List of Speed Grapher characters

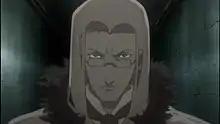
Choji Suitengu from Speed Grapher.

Long ago, Suitengu was known as ""Ueno Takeshi"" and he used to live a normal, happy life with parents and younger sister. However, everything changed when his parents were murder after failing to pay a large debt they owed to the Ashikaga Group; then predecessors of the Tennōzu Group. Yui and Takeshi were separated, the latter being given to a gun using sargent before getting turned into a soldier while the former suffered a near death experience. Takeshi grew up on the battlefield, told that every kill he made reduced his parents' debt and brought him that much closer to freedom. His last mission was infiltrating a research lab, but the facility was destroyed and Takeshi was severely wounded, losing one of his arms, in the destruction. However, he contracted the Euphoria virus as a result of this and was thus retrieved and repaired by the research lab's remaining scientists so that they could preserve their work. They grafted different body parts from his mercenary team as well as the arm of Kazuki Odawara, Kagura's father and the scientist who not only developed the research, but who also possessed the enzyme which awaken his power. Takeshi eventually managed to escape, changing his name to ""Suitengu Choji"" and beginning to plot his ultimate revenge.